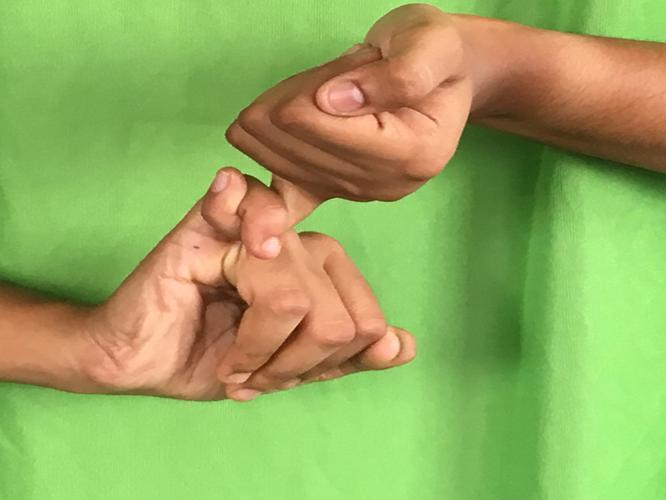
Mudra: Kilaka
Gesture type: double_hand